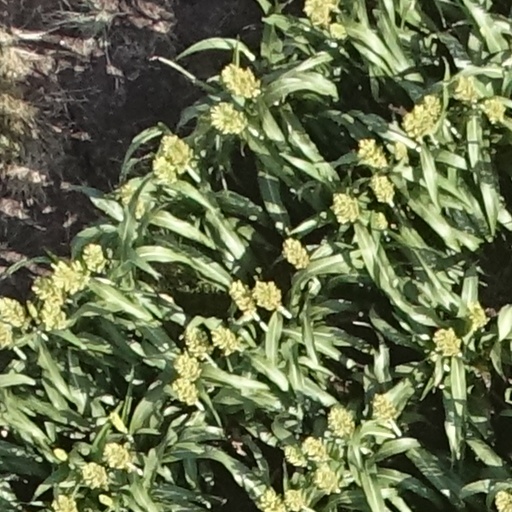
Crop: sorghum